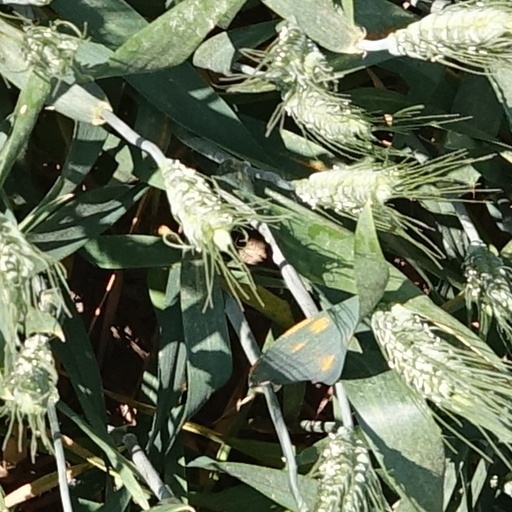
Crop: wheat